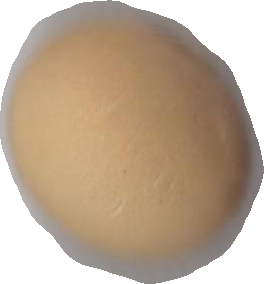
Variety: Grobogan